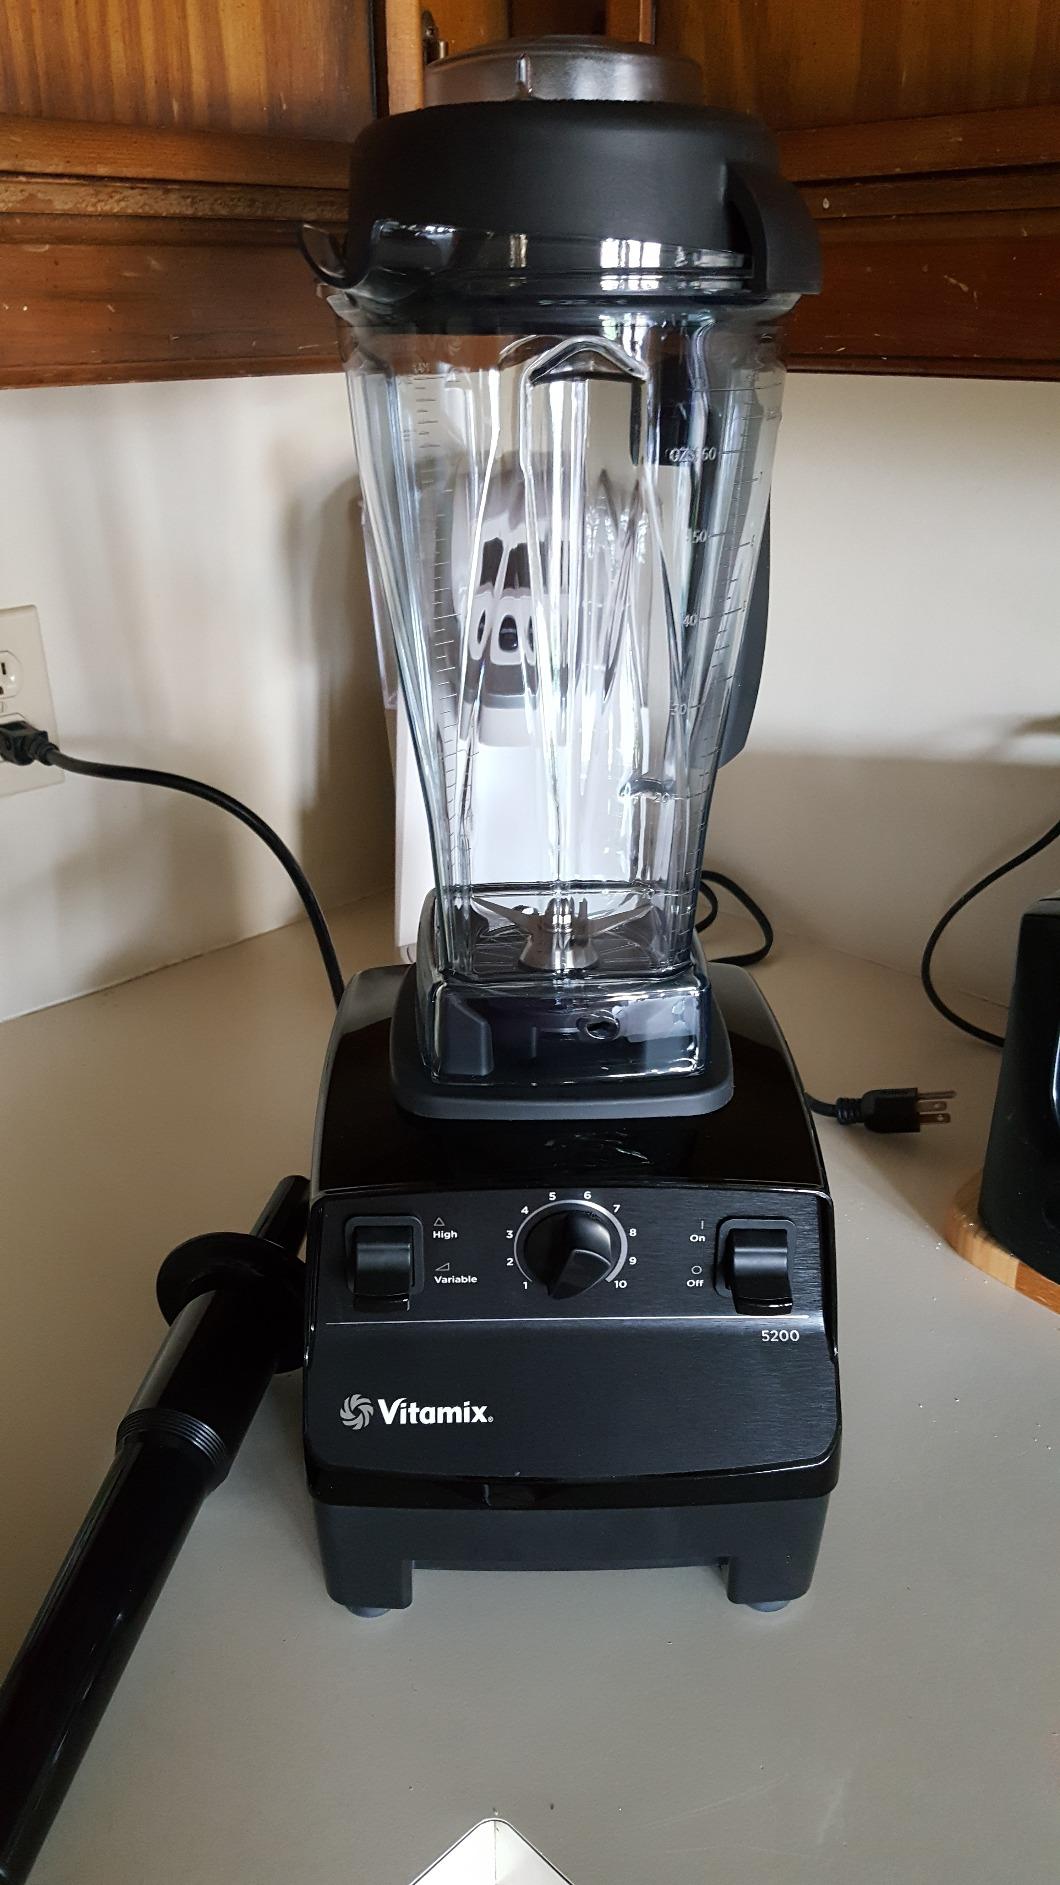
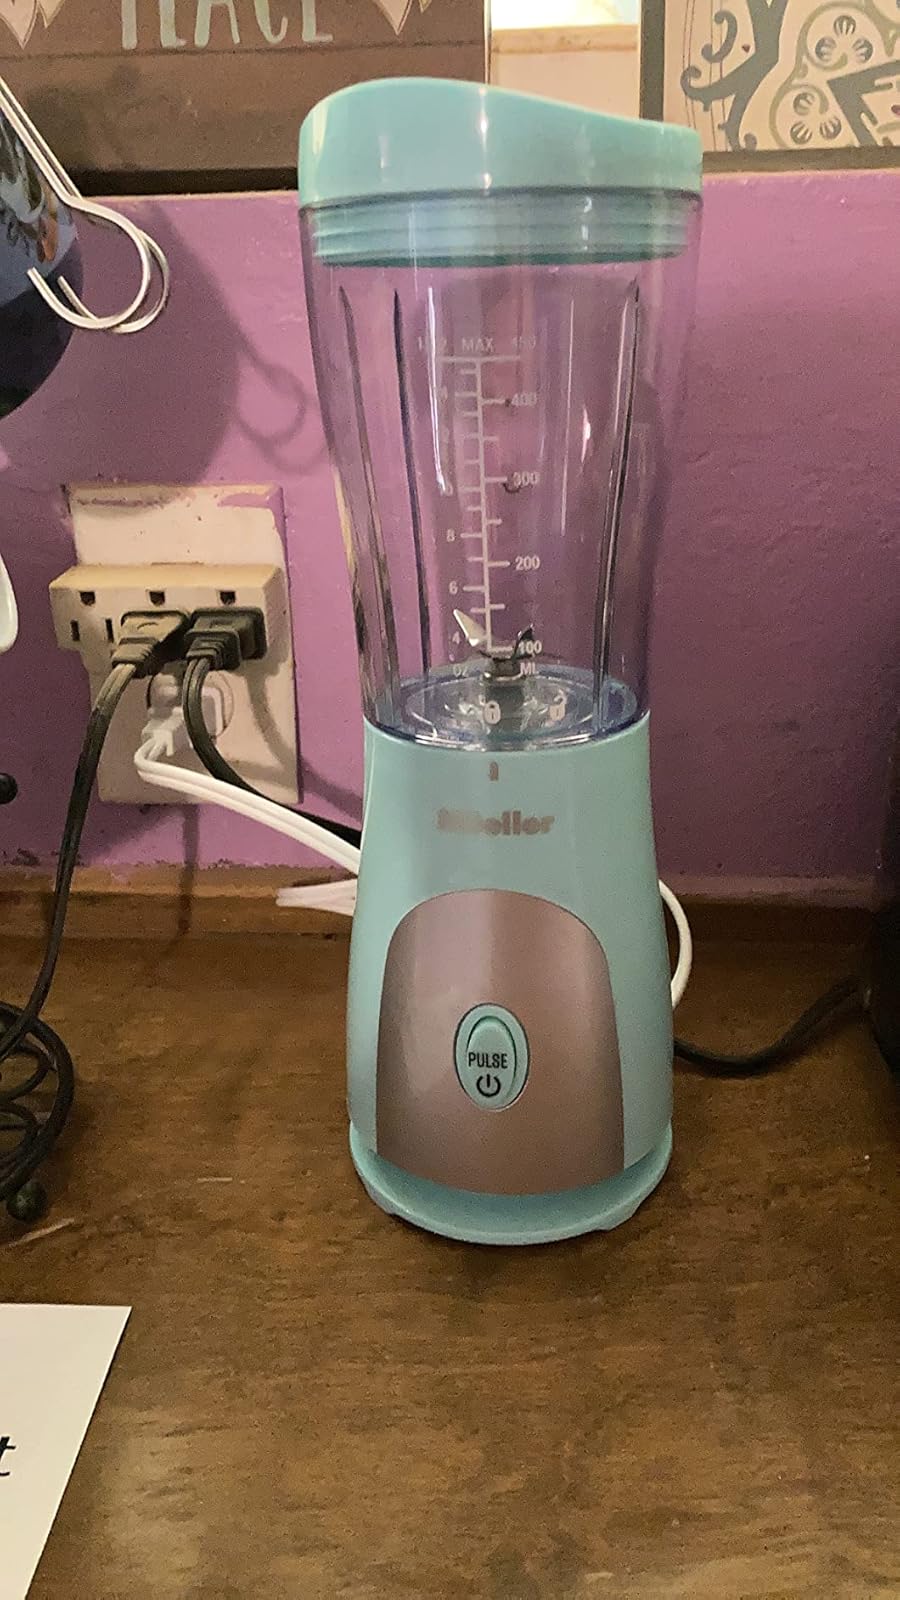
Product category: items_blender
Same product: no